Henri de Man

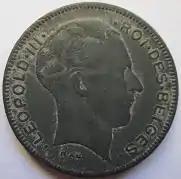
De Man served as advisor to King Leopold III

In 1933 de Man produced a plan which some say was devised to halt the rise of fascism in Belgium, but which most other historians regard as part of his own turn toward fascism — as even de Man's own memoirs attest. This became overwhelmingly clear when he served as "de facto" prime minister of Belgium directly under the Nazi occupation from June 1940. The plan became widely known as 'Het Plan de Man' and was an example of planism. While some see the plan as comparable to Franklin Roosevelt's New Deal,